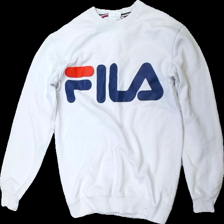
View: front
Type: Sweater
Category: Men
Brand: Fila
Colors: White, Blue, Red
Material: 85% Cotton 15% Polyester
Pattern: Logo print
Cut: Regular
Size: XS
Season: All
Damage: stain
Damage location: bottom center
Price range: <50
Recommended usage: Repair
Description: sweatshirt with logo print